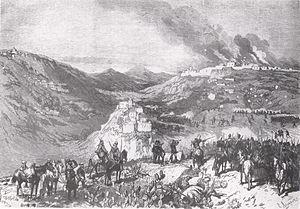
Combat de Tizi-Ouzou (Algérie), lors de l'insurrection de Mokrani en 1871.
Germain-Jean-Jacques Sauvanet, né le 28 mai 1849 à Saint-Domet et mort le 5 décembre 1916 à Issoudun-Létrieix, est un architecte français. Il était architecte départemental de la Creuse.
9 mars : le suffrage universel masculin est accordé à deux communes « françaises » du Sénégal : Saint-Louis et Gorée. Leurs députés siègeront à l’Assemblée nationale.